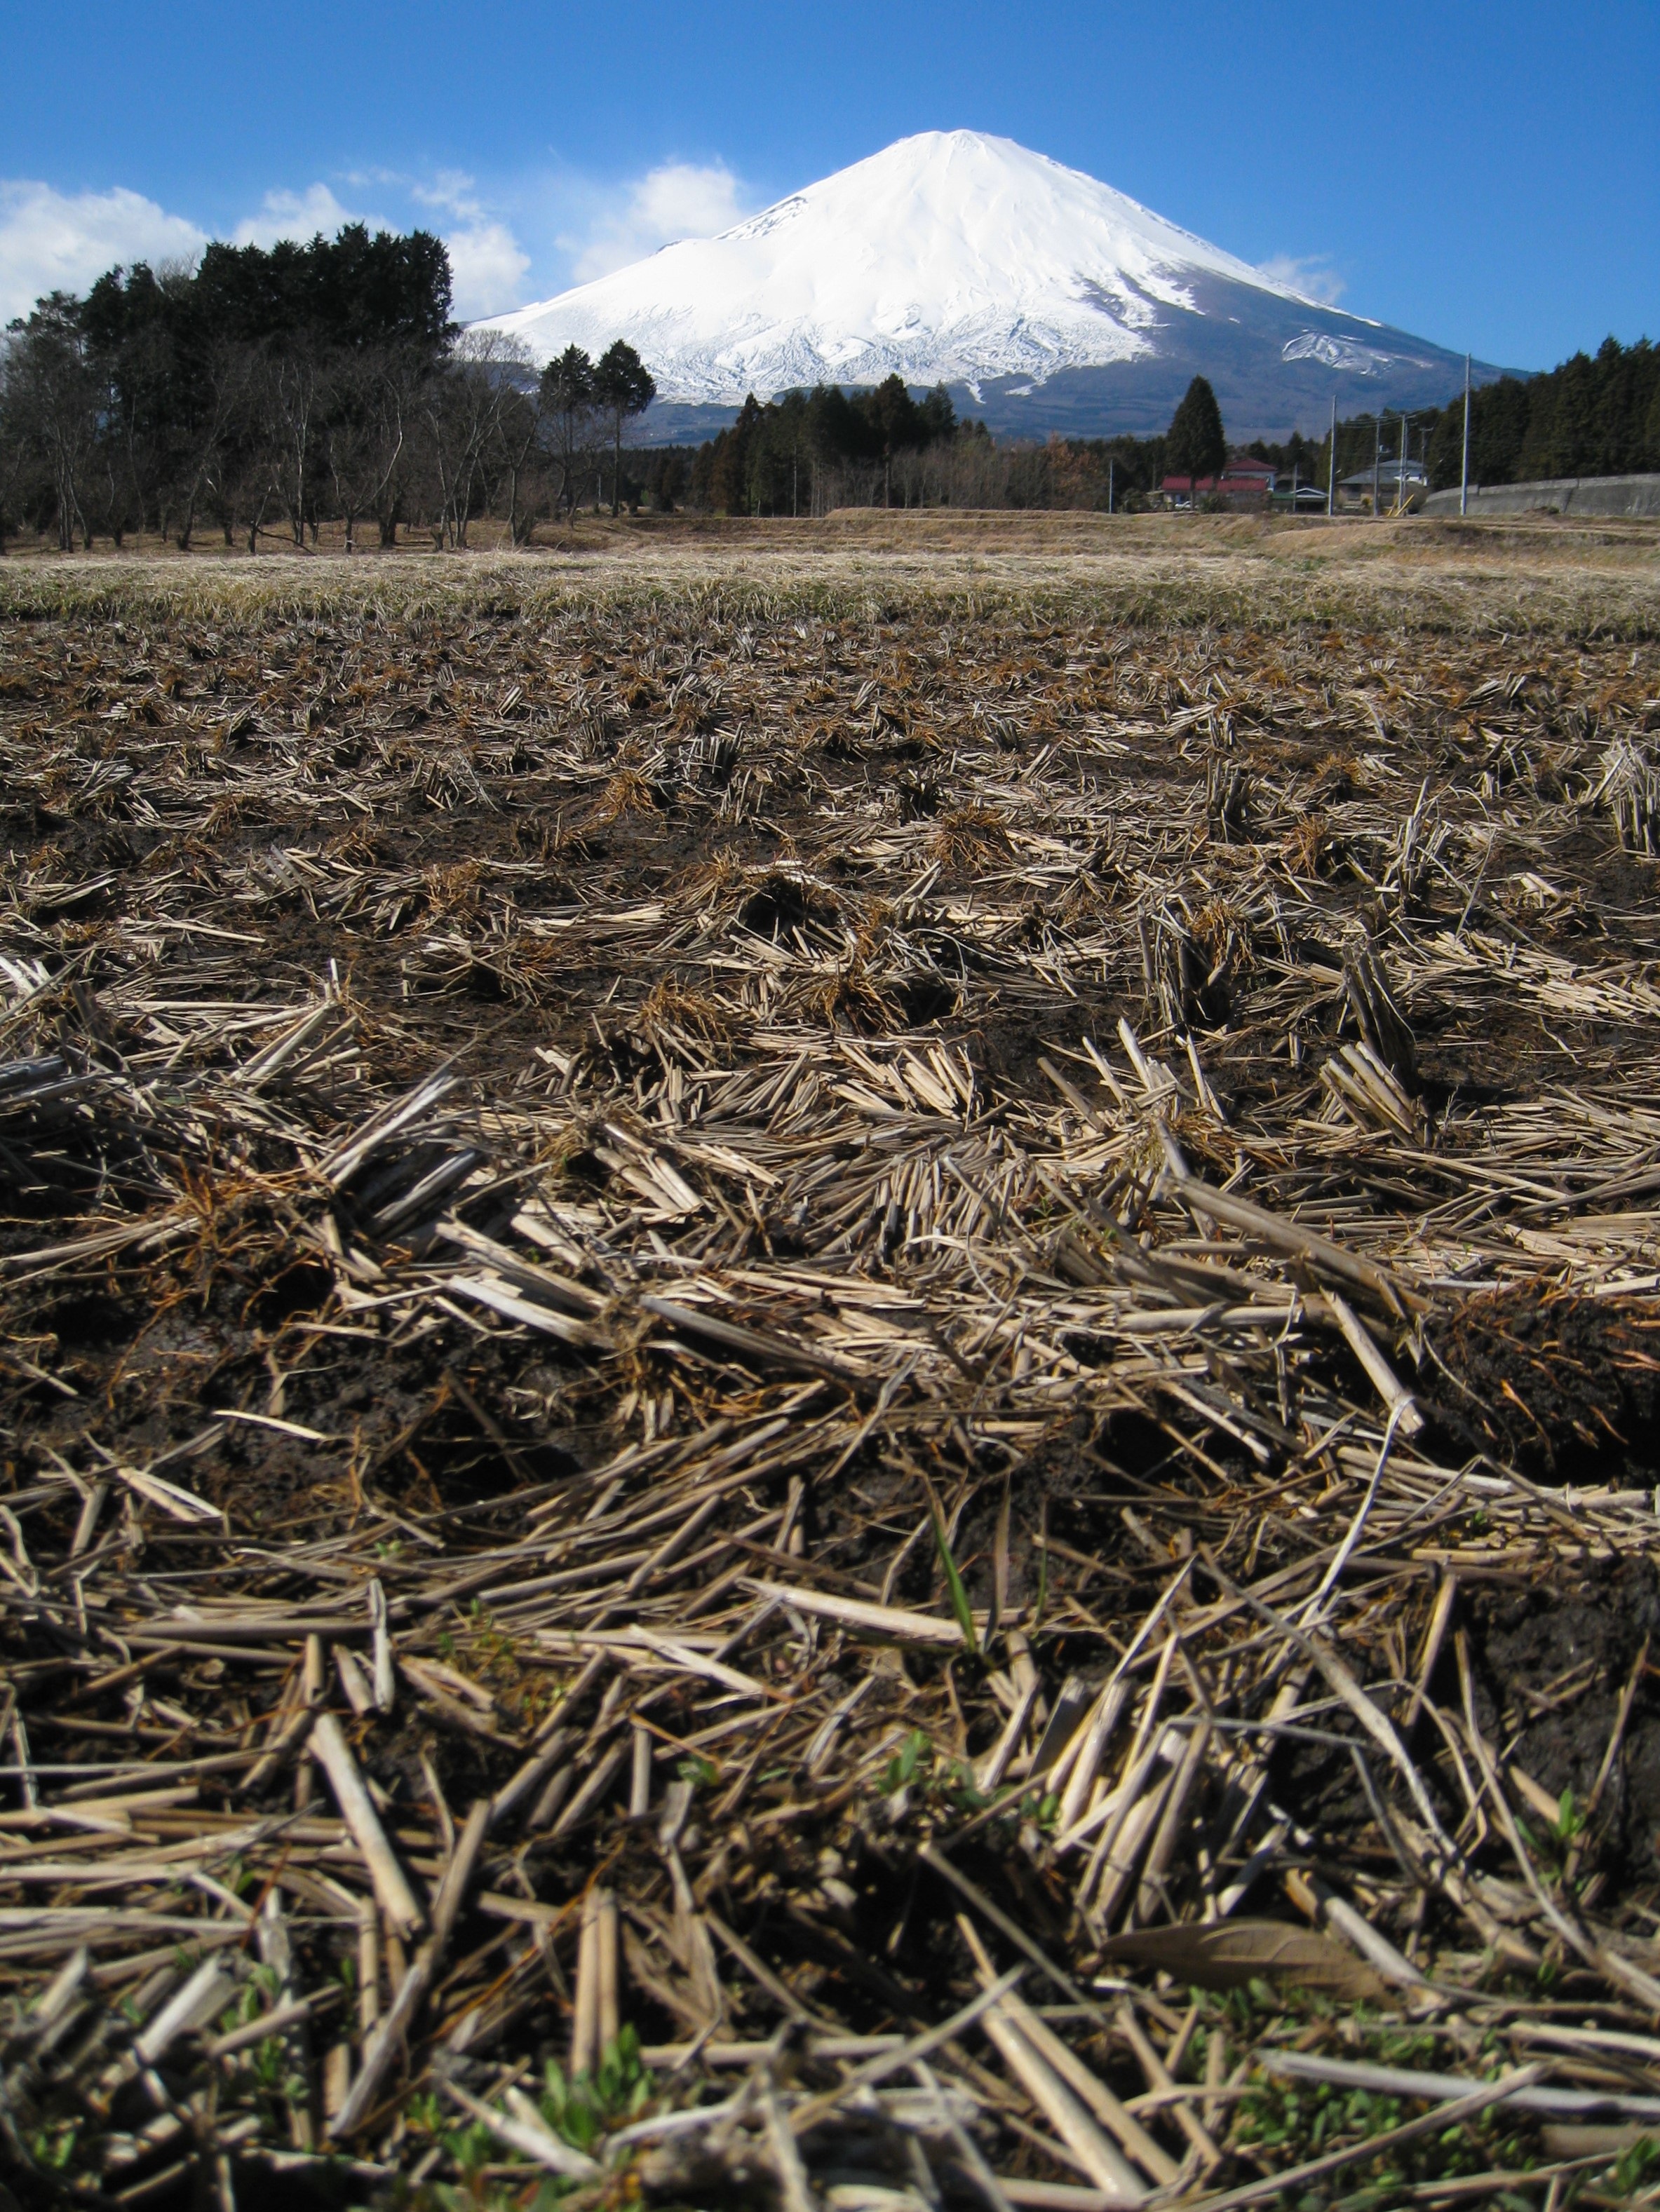
tree, forest, snow, winter, cloud, white, field, crop, soil, blue, agriculture, japan, blue sky, plantation, ecosystem, drought, mound, mt fuji, shizuoka prefecture, gotemba, grass family